Eliot Howe

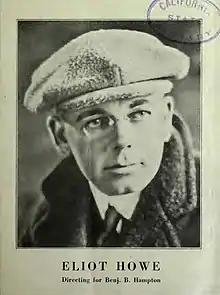
Eliot Howe (1882-1921)

Eliot Callender Howe (1882-1921) was an American director of silent films.